History of Australia (1788–1850)

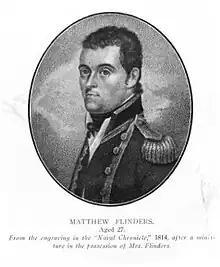
A portrait of Matthew Flinders. A man in naval uniform

The Province of South Australia was established in 1836 as a privately financed settlement based on the theory of "systematic colonisation" developed by Edward Gibbon Wakefield. The intention was to found a free colony based on private investment at little cost to the British government. Power was divided between the Crown and a Board of Commissioners of Colonisation, responsible to about 300 shareholders. Settlement was to be controlled to promote a balance between land, capital and labour. Convict labour was banned in the hope of making the colony more attractive to "respectable" families and promote an even balance between male and female settlers. The city of Adelaide was to be planned with a generous provision of churches, parks and schools. Land was to be sold at a uniform price and the proceeds used to secure an adequate supply of labour through selective assisted migration. Various religious, personal and commercial freedoms were guaranteed, and the Letters Patent enabling the South Australia Act 1834 included a guarantee of the rights of "any Aboriginal Natives" and their descendants to lands they "now actually occupied or enjoyed".